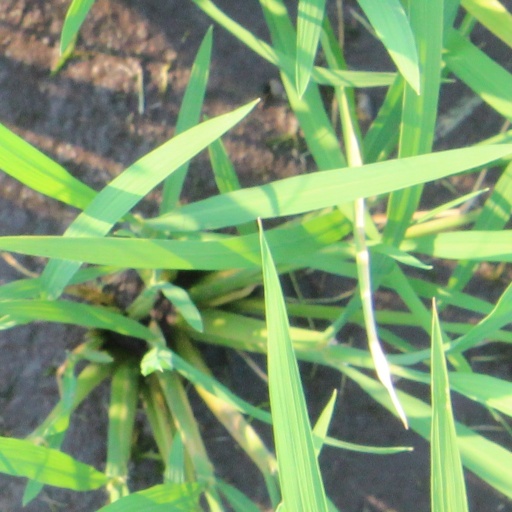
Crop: rice